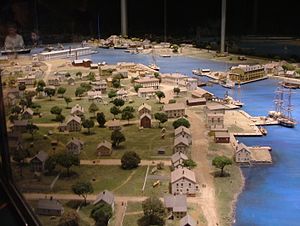
Mystic Seaport / Bygninger
Detaljeret model af Mystic. Bemærk at selv toiletbygningerne bag de enkelte huse er vist.
Mystic Seaport er et maritimt, historisk museum ved bredden af Mystic River, nær landsbyen Mystic i det sydøstlige Connecticut, USA. Museet har en stor samling af gamle sejlskibe og andre fartøjer. Desuden er museet indrettet som en "levende" søfartsby med en lang række arbejdende værksteder, placeret i historiske huse, hvoraf nogle er flyttet til området fra andre steder på USA's østkyst. Museet omfatter et areal på ca. 15 hektar.